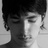
Emotion: sad